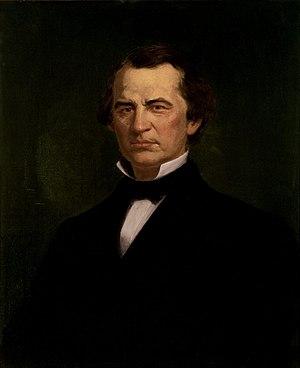
Le portrait officiel du président des États-Unis est un portrait du président des États-Unis réalisé après son mandat. Cette tradition commence avec le portrait de George Washington par Gilbert Stuart. Ils sont accrochés dans la Maison-Blanche, à Washington, D.C..
Andrew Johnson, né le 29 décembre 1808 à Raleigh et mort le 31 juillet 1875 à Elizabethton, est un homme d'État américain, 17ᵉ président des États-Unis en fonction de 1865 à 1869. Membre du Parti démocrate et 16ᵉ vice-président des États-Unis élu en 1864 comme colistier d'Abraham Lincoln, Johnson succéda à ce dernier après son assassinat l'année suivante. Lors de la Reconstruction après la guerre de Sécession, il défend une réintégration rapide des États du Sud sans garantie pour les droits civiques des esclaves affranchis. Le Congrès dominé par les Républicains radicaux s'oppose fortement à cette politique et une procédure d'impeachment lancée contre le président échoue de justesse.